National Support Squadron (Royal Australian Navy)

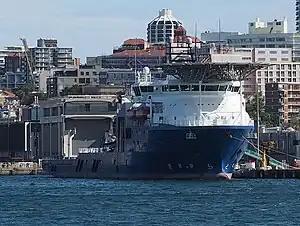
ADV Guidance at Fleet Base East in November 2023

The National Support Squadron plays a vital role in the RAN's regional engagement strategies including but not limited to: training, submarine search and rescue, humanitarian aid, and the introduction of unmanned systems.